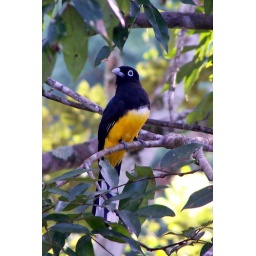
I spotted this gorgeous bird in the jungles of Belize.